Jean Nouvel

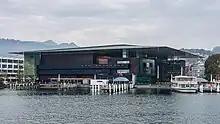
Culture and Convention Center (2000) in Lucerne

Nouvel was awarded the Pritzker Prize, architecture's highest honour, in 2008, for his work on more than 200 projects, among them, in the words of "The New York Times", the "exotically louvered" Arab World Institute, the bullet-shaped and "candy-colored" Torre Agbar in Barcelona, the "muscular" Guthrie Theater with its cantilevered bridge in Minneapolis, and in Paris, the "defiant, mysterious, and wildly eccentric" Musée du quai Branly (2006) and the "Philharmonie de Paris" (a "trip into the unknown" c. 2012).